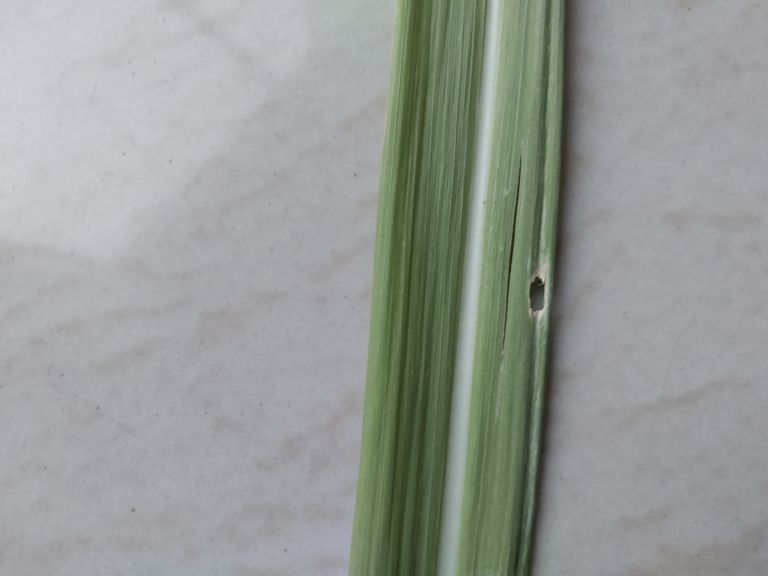
Label: Viral Disease